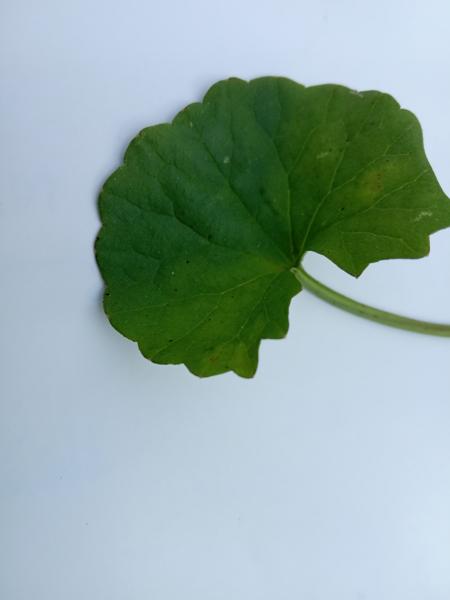
Weed species: Centella asiatica